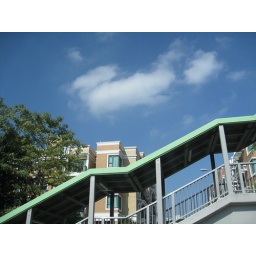
there's a duck & an egg in the sky